Luko Zore

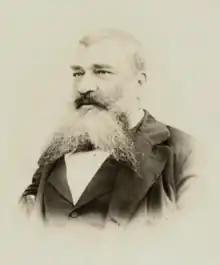
Portrait of Luko Zorе

Luko Zore (January 15, 1846 – November 26, 1906) was a philologist and Slavist from Dubrovnik. He was one of the leaders of the opposition to Austro-Hungarian Empire and Italy in Dubrovnik and a member of the Serb Catholic movement in Dubrovnik. Later in life he lived in Montenegro.